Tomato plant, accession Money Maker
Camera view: bottom (45 deg); turntable rotation: 330 degrees
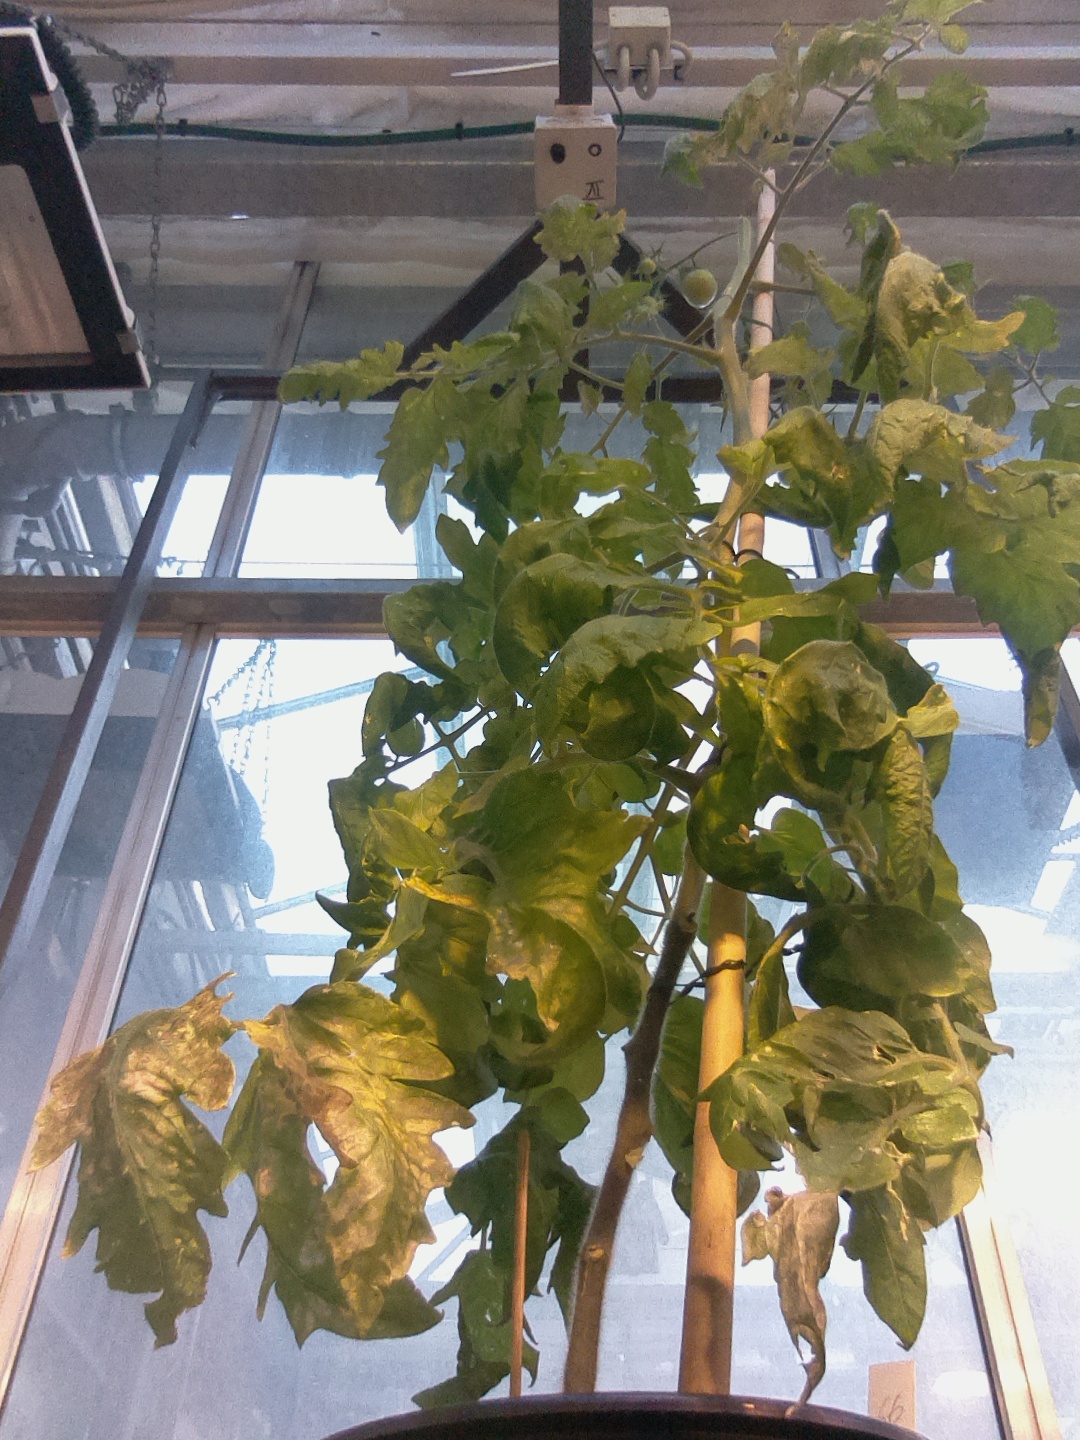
BBCH growth stage 79: 90% -100% of final fruit size